Suzdal constituency

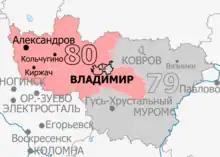
Constituency boundaries since 2016

The Suzdal constituency (No.80) is a Russian legislative constituency in Vladimir Oblast. The constituency covers parts of Vladimir and western Vladimir Oblast.